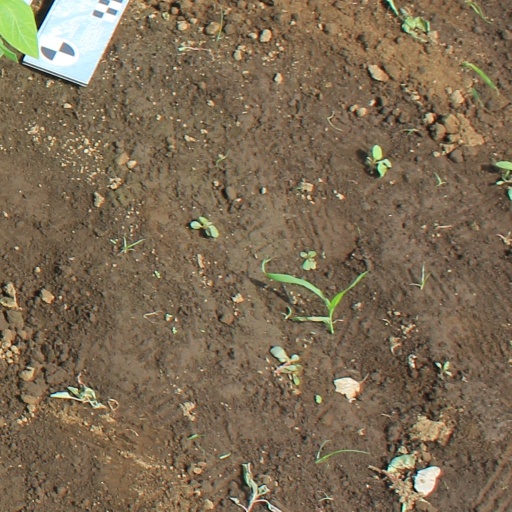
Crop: soybean